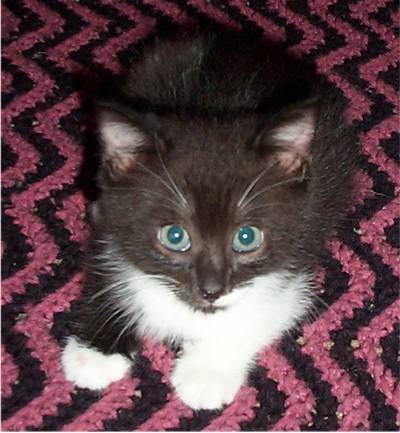
Label: cat